Hendrik Laurenszoon Spiegel

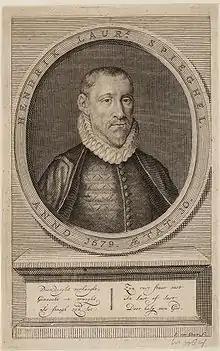

Hendrik Laurenszoon Spiegel (11 March 1549 – 4 January 1612) was one of the most important writers and thinkers from Amsterdam in the second half of the sixteenth century.